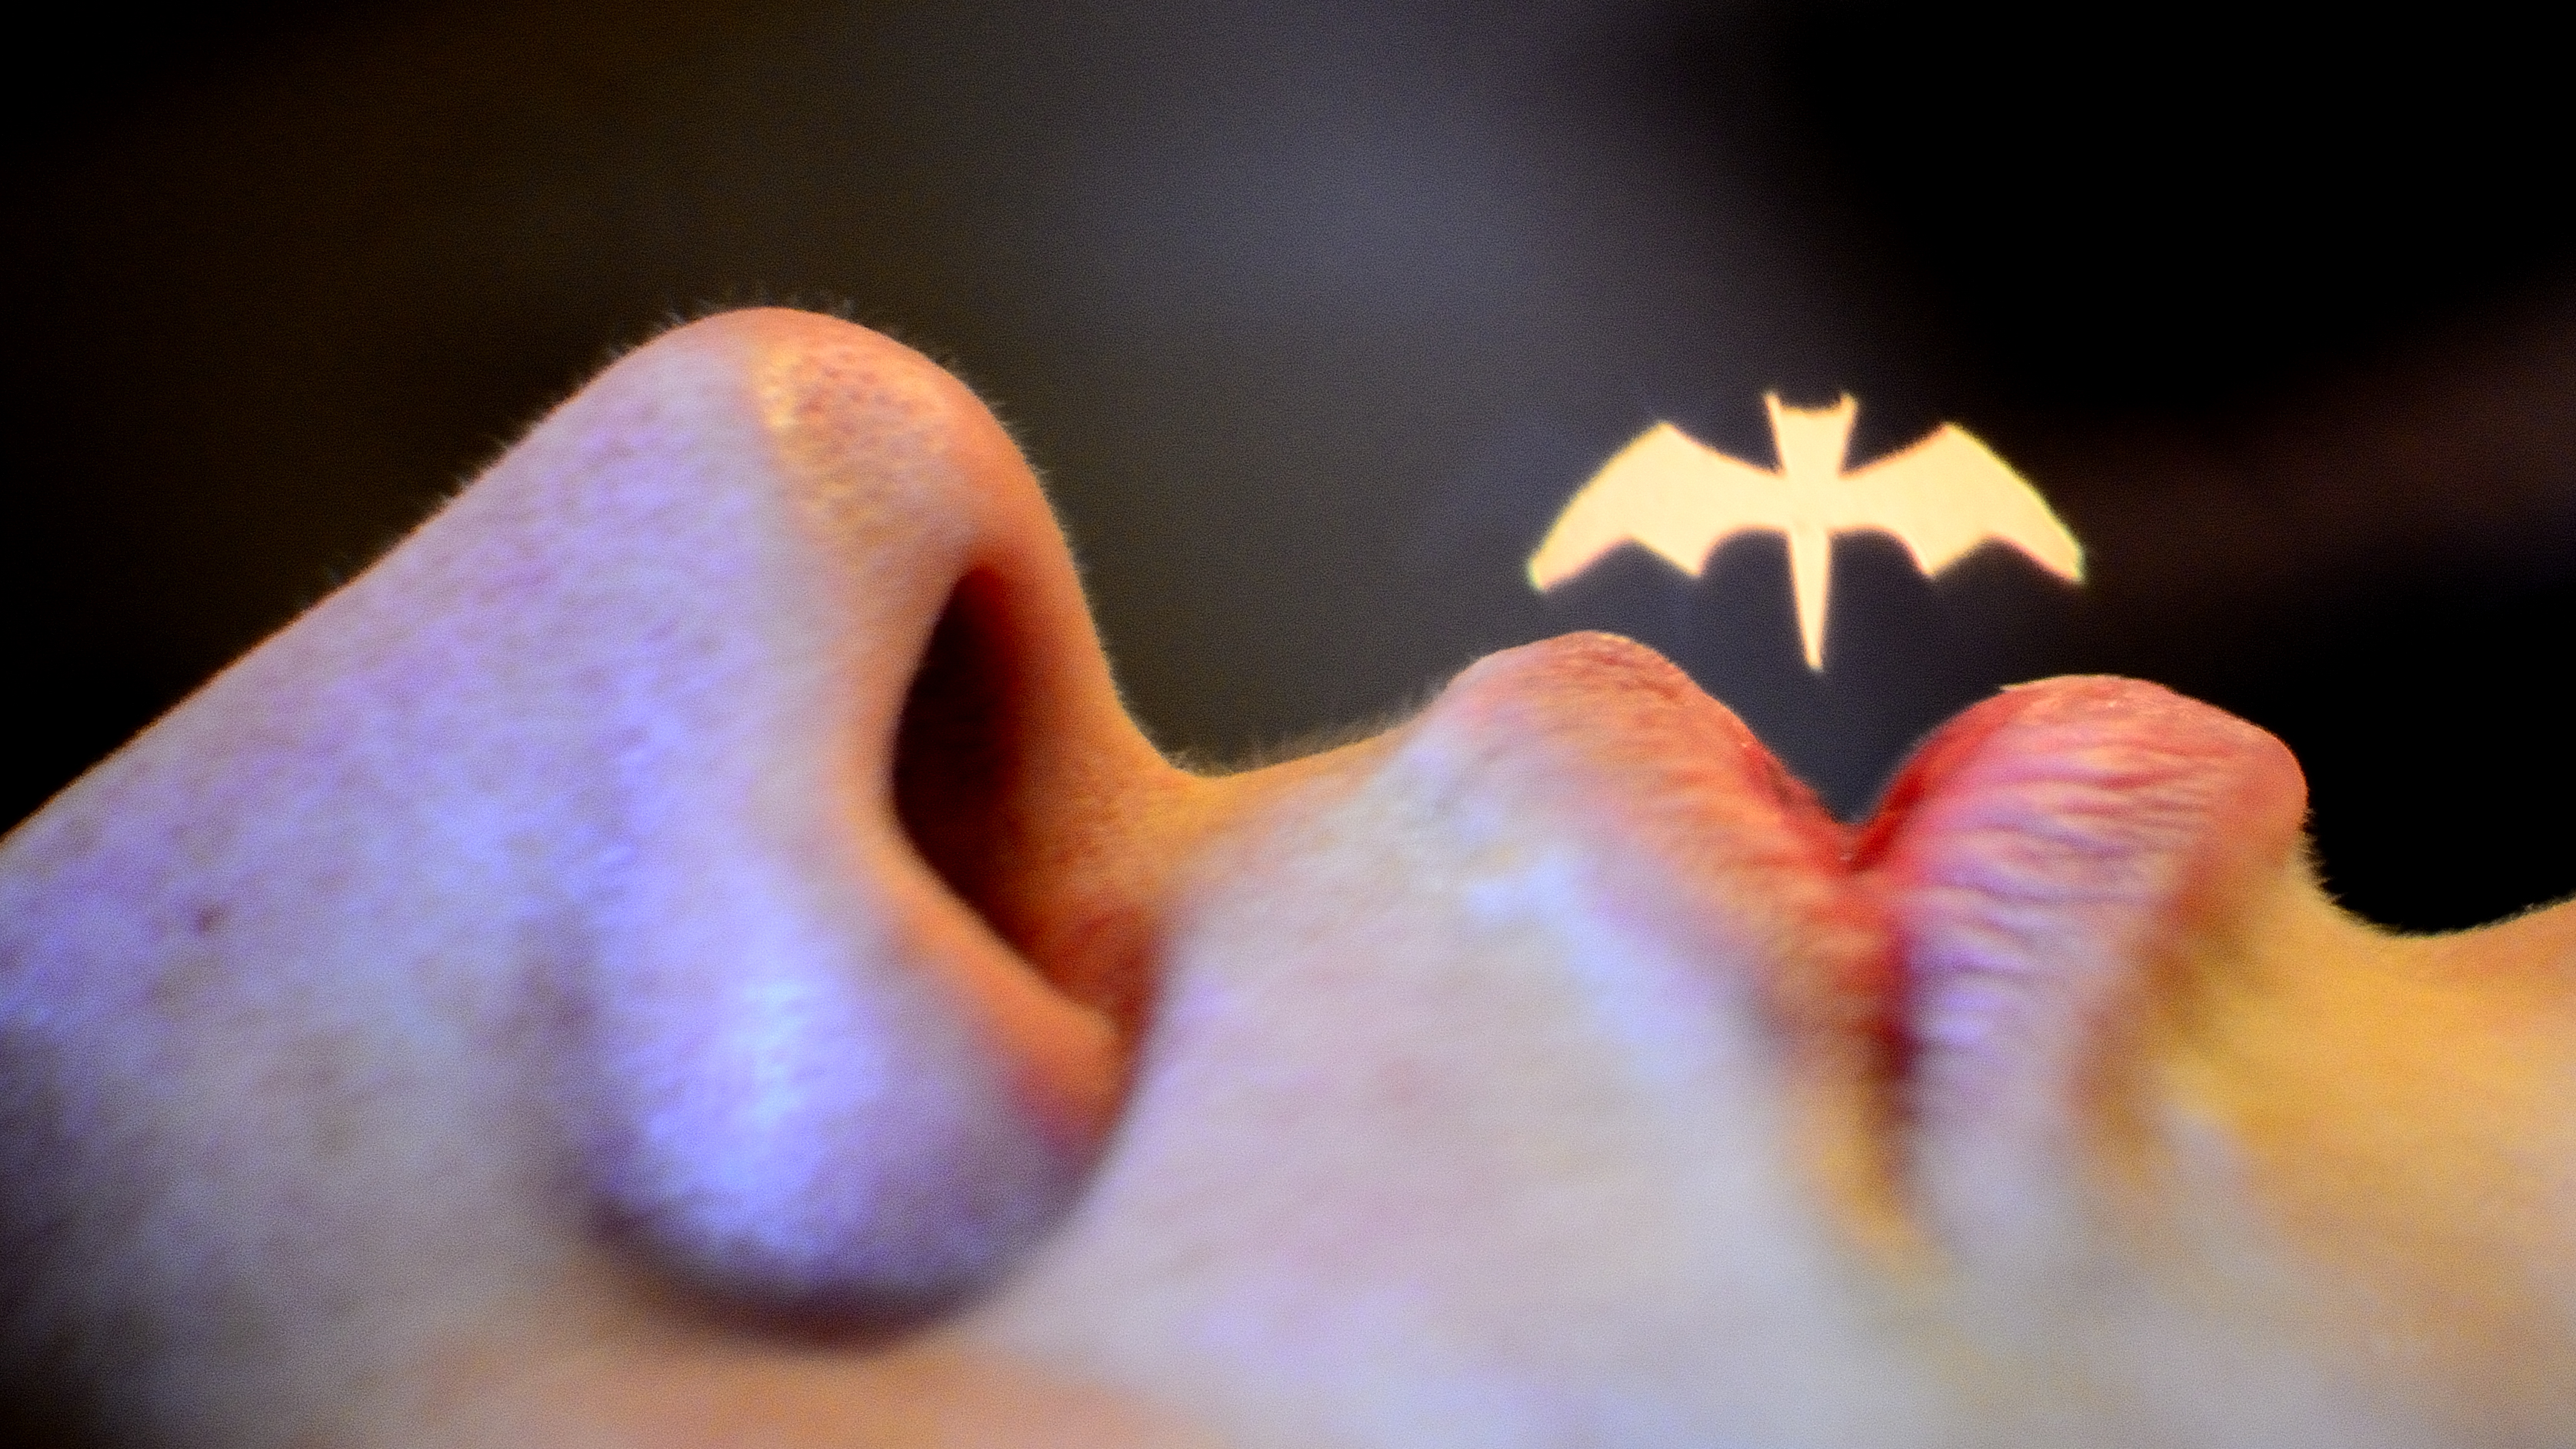
hand, flower, petal, love, red, color, halloween, darkness, mouth, close up, human body, nose, eye, nariz, organ, bat, murcielago, labio, tooth, emotion, macro photography, sense